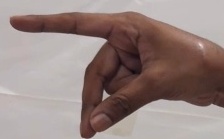
ASL sign: P